Samaritans (charity)

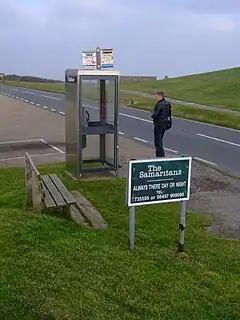
Sign promoting Samaritans near a payphone at Beachy Head

The core of Samaritans' work is a telephone helpline, operating 24 hours a day, 365 days a year. Samaritans was the first 24-hour telephone helpline to be set up in the UK. In addition, the organisation offers a drop-in service for face-to-face discussion, undertakes outreach at festivals and other outdoor events, trains prisoners as "Listeners" to provide support within prisons, and undertakes research into suicide and emotional health issues.